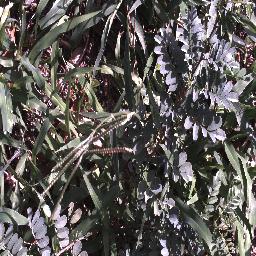
Label: negative